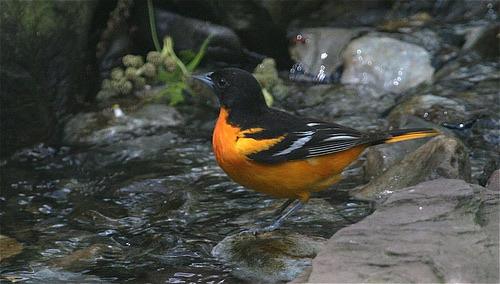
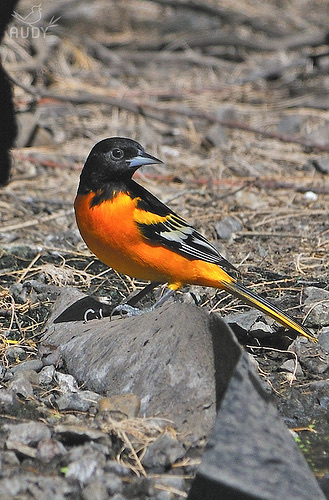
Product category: misc
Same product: yes